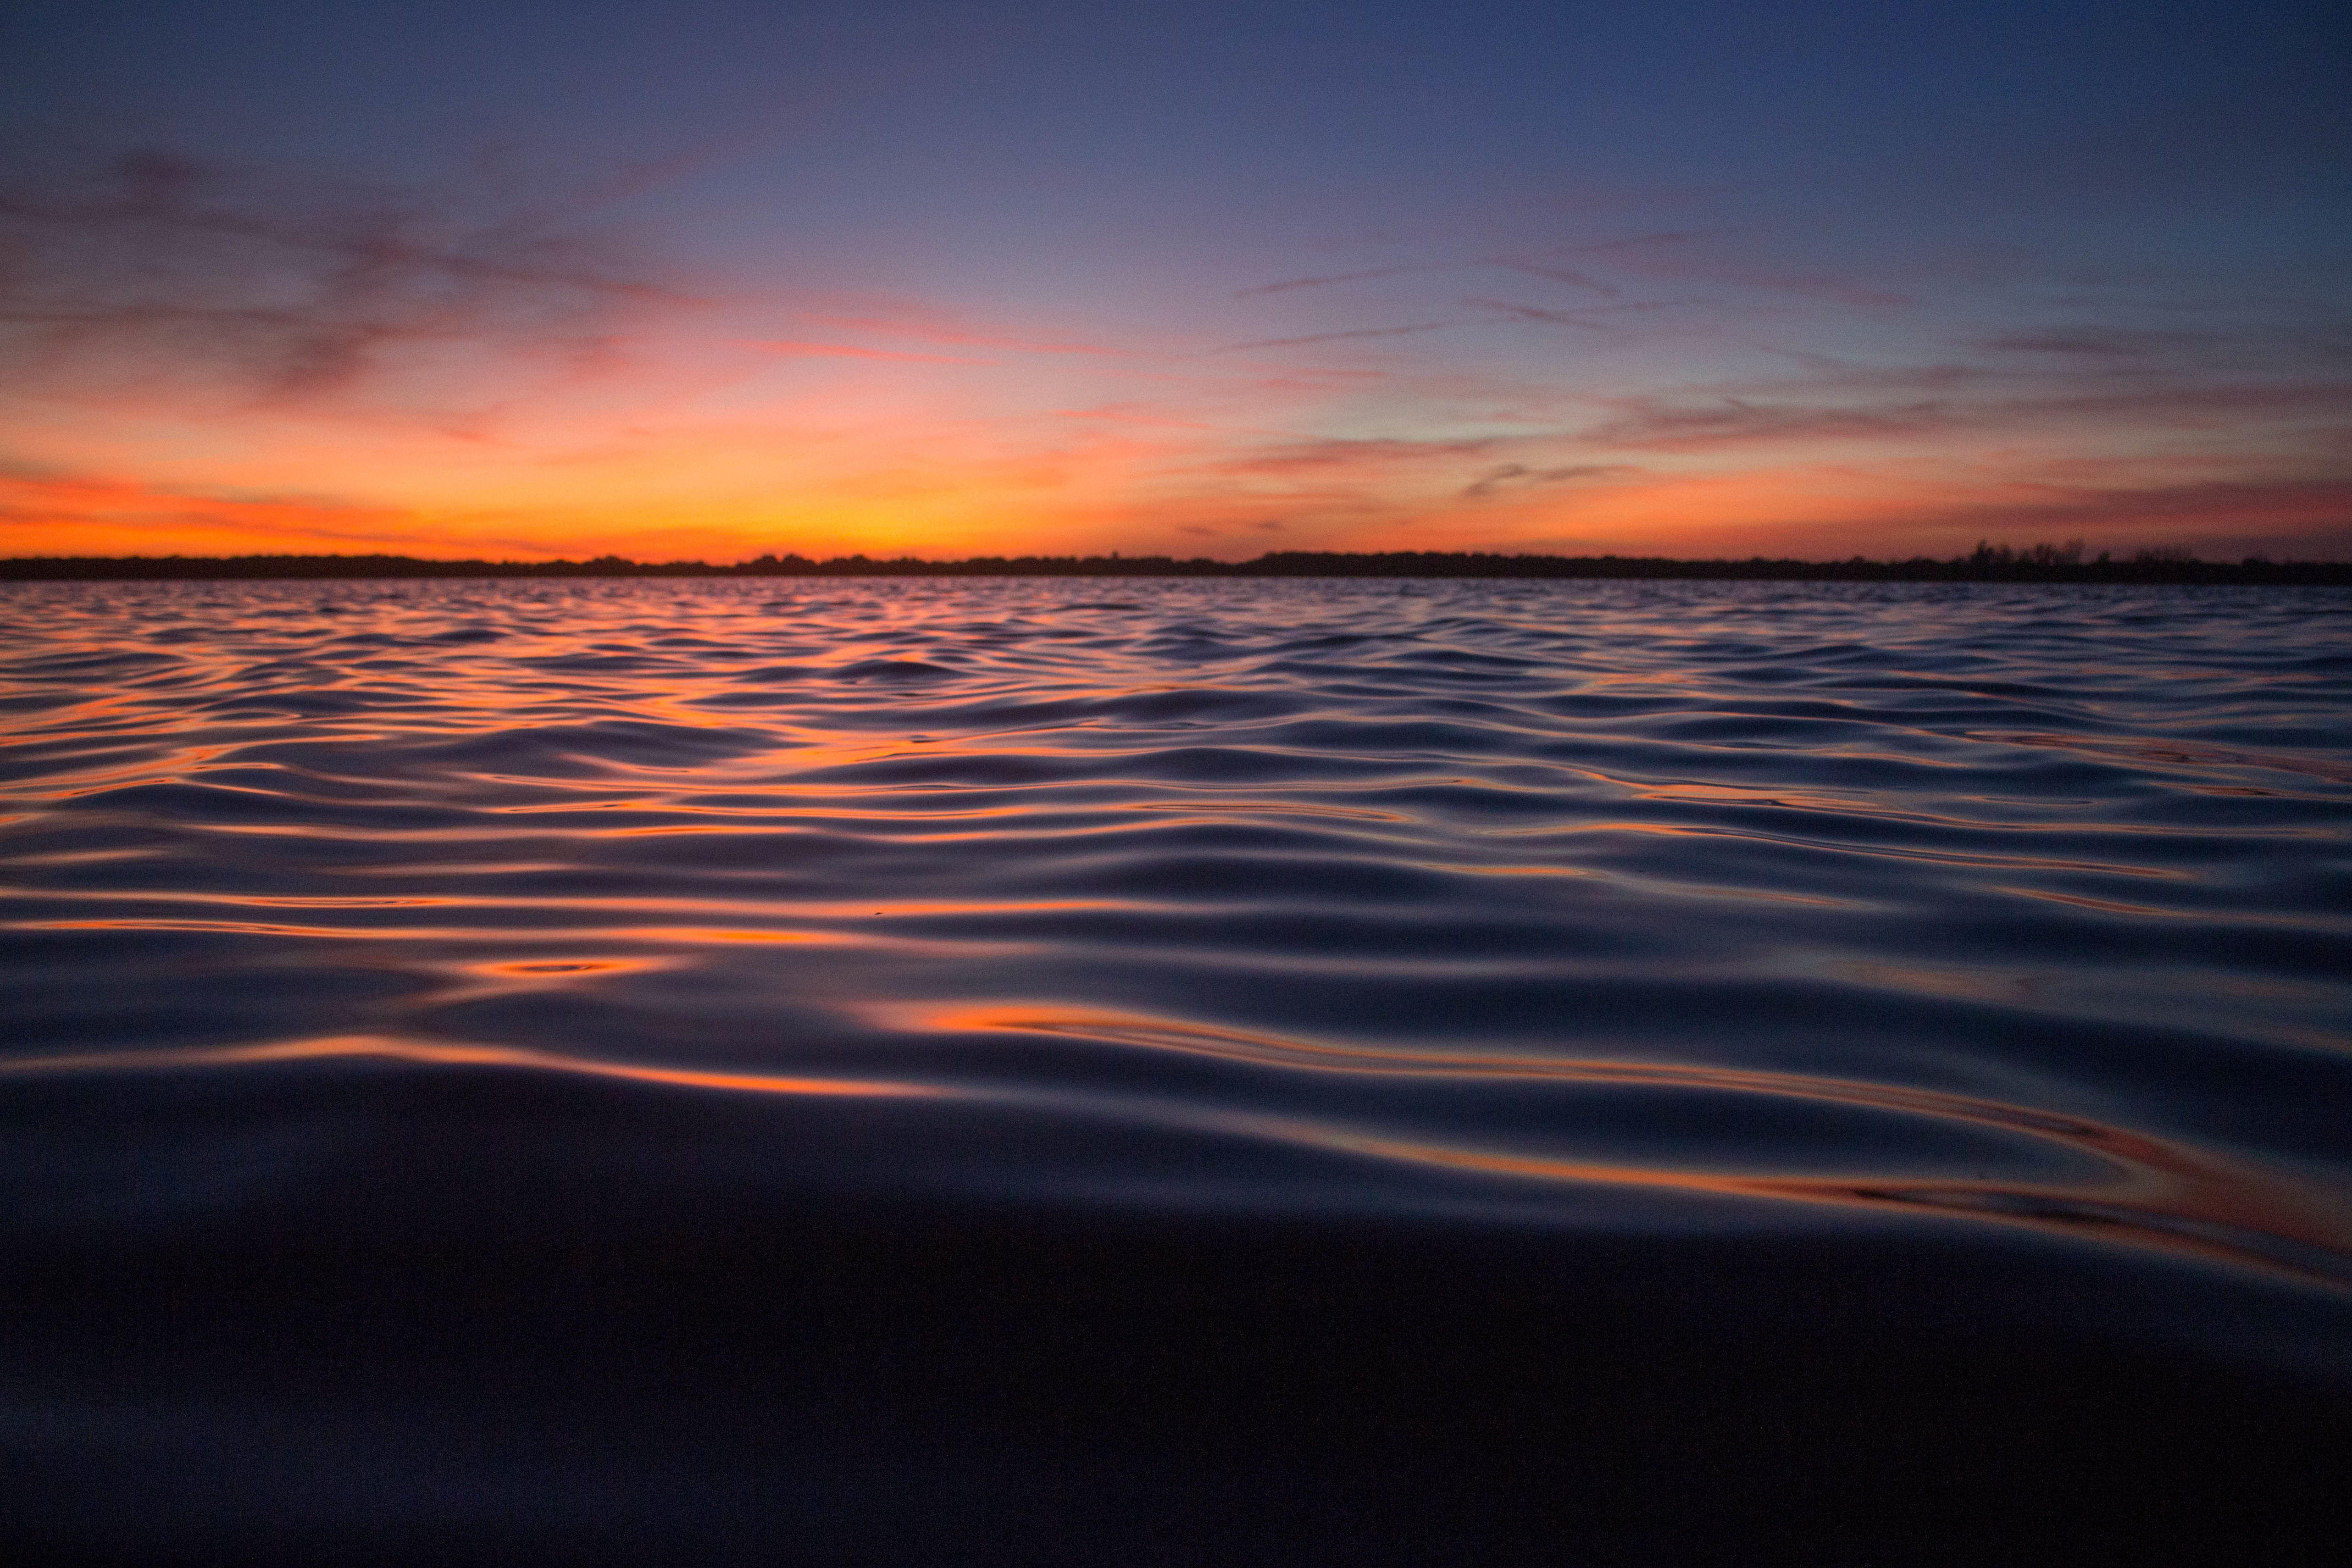
beach, sea, coast, water, ocean, horizon, cloud, sky, sun, sunrise, sunset, sunlight, morning, shore, wave, dawn, atmosphere, dusk, evening, reflection, afterglow, wind wave